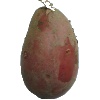
Label: red_potato